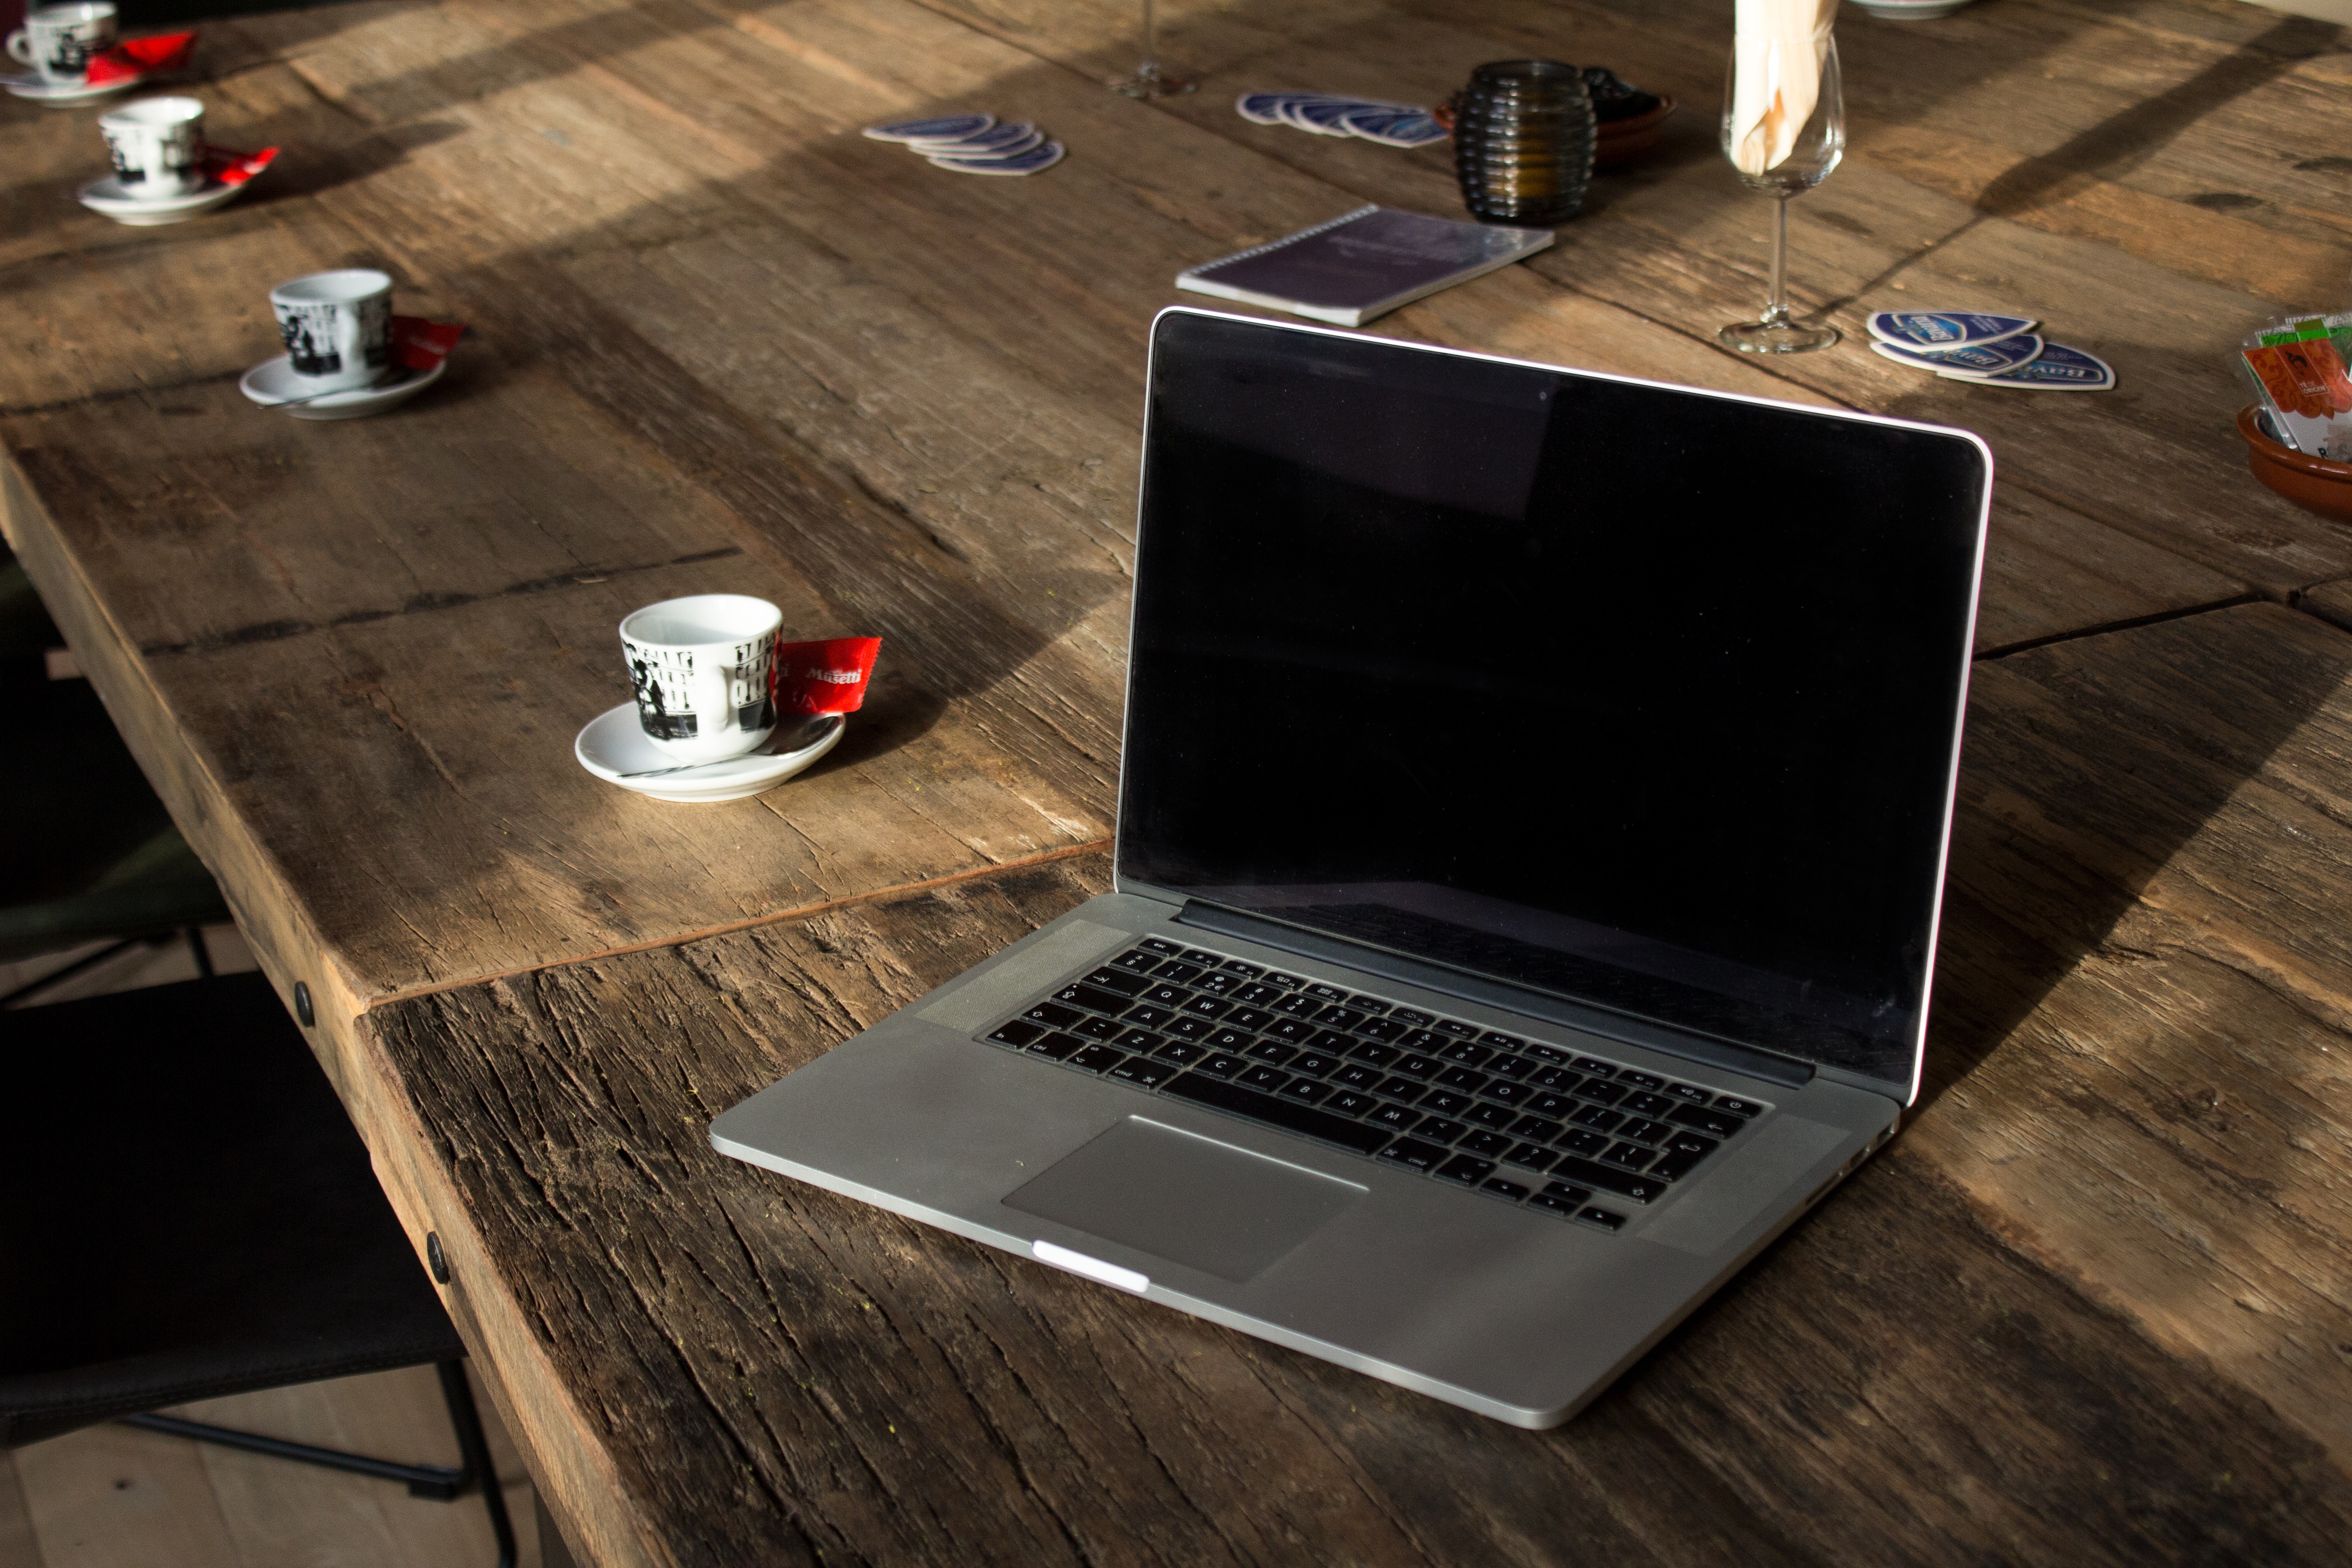
laptop, table, technology, floor, furniture, design, screenshot, personal computer